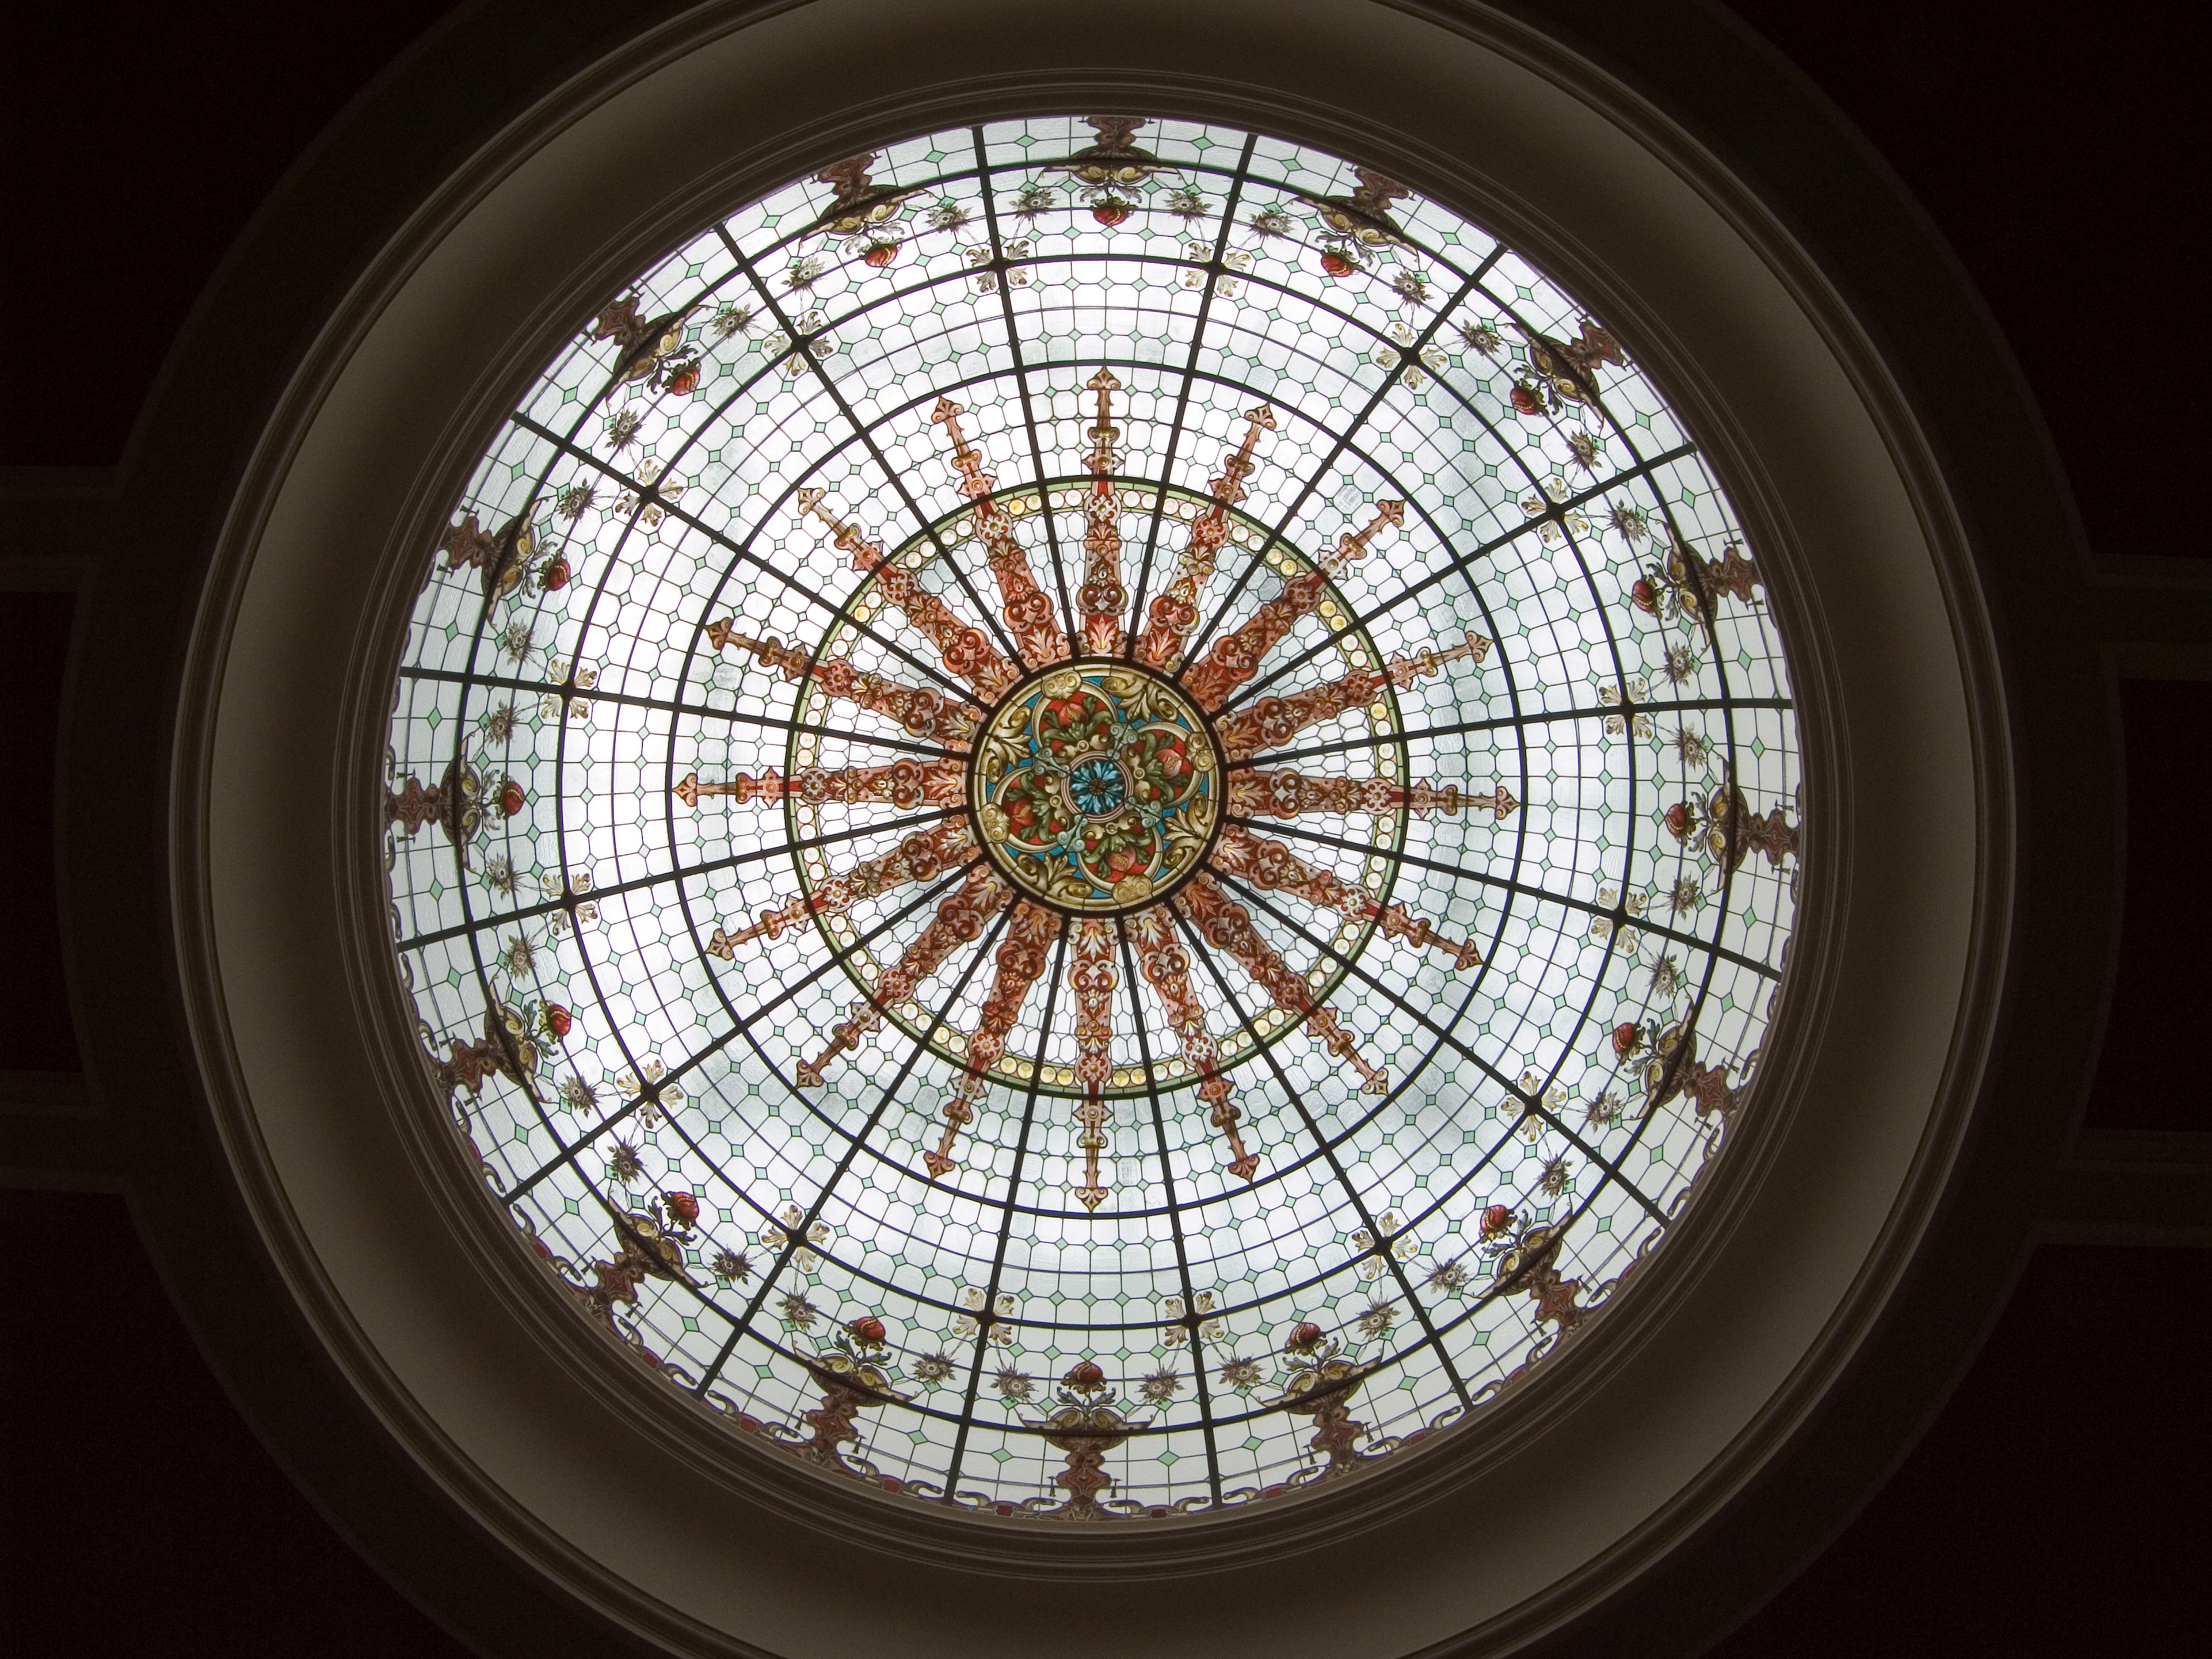
light, architecture, window, glass, building, ceiling, construction, museum, lighting, material, circle, places of interest, art, symmetry, dome, shape, glass dome, daylighting